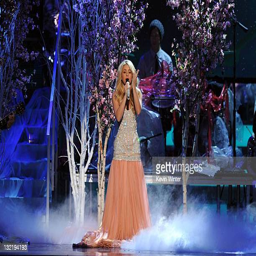
latin pop artist performs onstage during awards